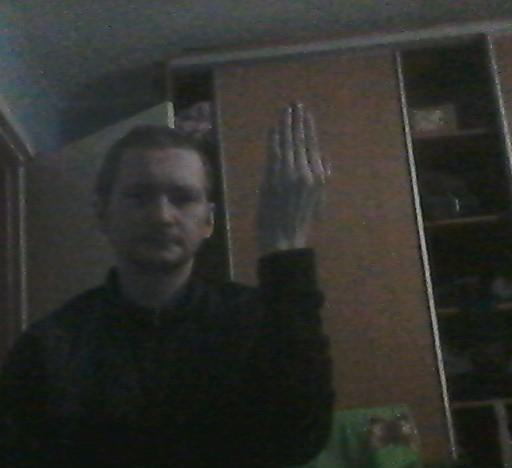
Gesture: stop_inverted